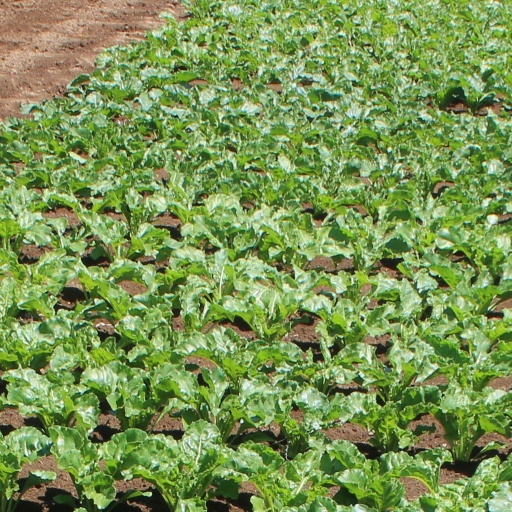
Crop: sugar beet